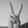
ASL letter: V